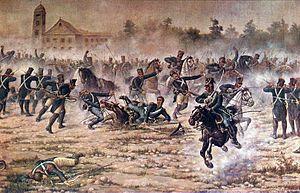
La Guerre d’indépendance de l’Argentine, aussi appelée Guerre des Provinces unies du Río de la Plata est l’ensemble des batailles et campagnes militaires qui, dans le cadre des guerres d’indépendance hispanoaméricaines, eurent lieu en Amérique du Sud et auxquelles prirent part des forces militaires des Provinces unies du Río de la Plata, État qui succéda à la Vice-royauté du Río de la Plata et fut le prédécesseur de la République d’Argentine.